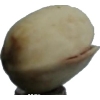
Label: pistachio